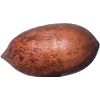
Label: Nut Pecan 1